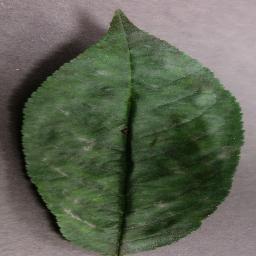
Label: Cherry___Powdery_mildew